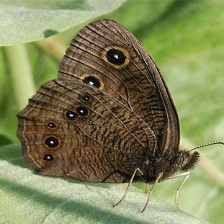
Species: COMMON WOOD-NYMPH
Butterfly family (ImageNet category): ringlet